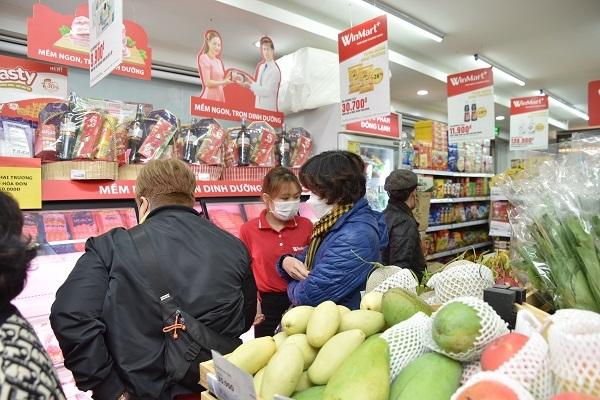
nhiều người đang đứng mua hàng ở trong một siêu thị